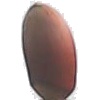
Label: Hazelnut 1